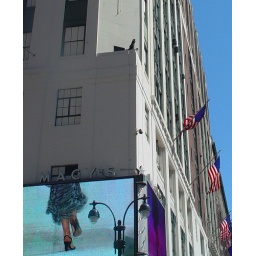
two kinds of motion: walking on the monitor and flags in the wind.